Black Mirror

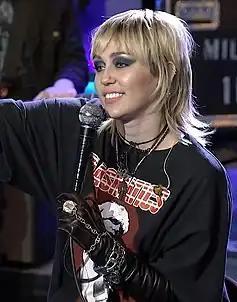
Miley Cyrus, who plays a pop star in the final episode of the fifth series, "Rachel, Jack and Ashley Too"

Netflix announced the fifth series on 5 March 2018. The complexity of "Bandersnatch", which was originally part of the fifth series, delayed production, although Netflix still committed to its release in 2019. The first episode, "Striking Vipers", had been filmed prior to "Bandersnatch". On 15 May 2019, a trailer for the fifth series was released, indicating it would comprise three episodes.